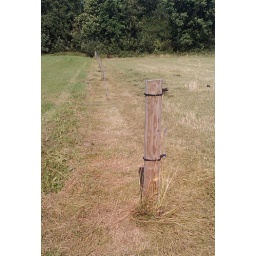
Poda Bornholm has got a new grass trimmer, that mows the grass under the electrical fence without cutting the poles over.